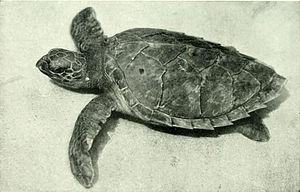
La Tortue imbriquée, unique représentant du genre Eretmochelys, est une espèce de tortue de la famille des Cheloniidae. En français elle est appelée aussi Tortue à écailles ou Tortue à bec de faucon.